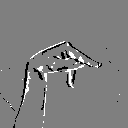
ASL letter: p